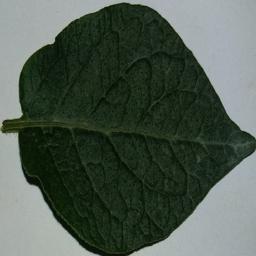
Label: Potato___Healthy